Minamoto no Yoshitsune

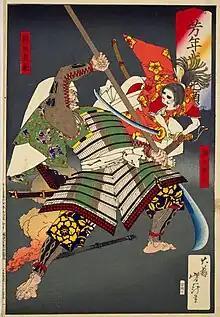

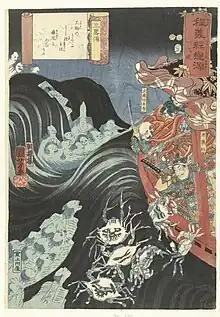

Yoshitsune was the ninth son of Minamoto no Yoshitomo, and the third and final son and child that Yoshitomo would father with Tokiwa Gozen. Yoshitsune's older half-brother Minamoto no Yoritomo (the third son of Yoshitomo) would go on to establish the Kamakura shogunate. Yoshitsune's name in childhood was or "young bull". He was born just before the Heiji Rebellion in 1160 in which his father and two oldest brothers were killed. He survived this incident by fleeing the capital with his mother, while his half-brother Yoritomo was banished to Izu Province. When he was 10, Yoshitsune was placed in the care of the monks of Kurama temple, nestled in the Hiei Mountains near the capital of Kyoto. There he was taught swordsmanship and strategy, according to some legends by Sōjōbō, to others by Kiichi Hōgen (whose book, "Six Secret Teachings", Ushiwakamaru stole). Not wanting to become a monk, Yoshitsune eventually left and followed a gold merchant who knew his father well, and in 1174 relocated to Hiraizumi, Mutsu Province, where he was put under the protection of Fujiwara no Hidehira, head of the powerful regional Northern Fujiwara clan.